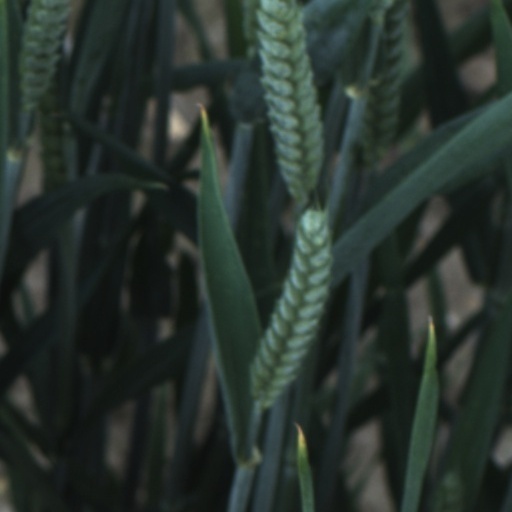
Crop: wheat